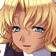
Portrait style: Anime Portrait